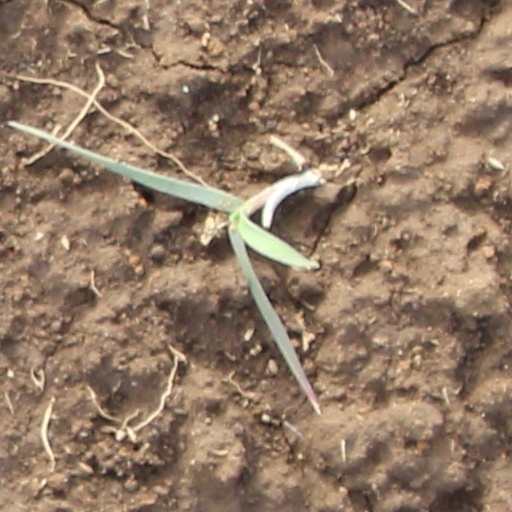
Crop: wheat